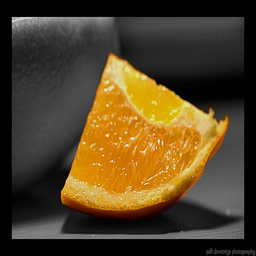
Label: peels